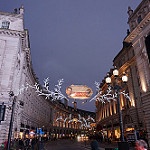
Scene: Outdoor